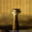
Label: bird